Deidesheim

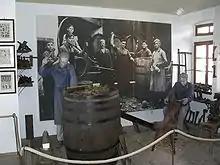
"Museum für Weinkultur"

The "Geißbockversteigerung" (literally “Billygoat Auction”) is a folk festival in the form of a historical game that is celebrated each year on the Tuesday after Whitsun. The festival began with an old agreement with the neighbouring municipality of Lambrecht under which each year to pay off debts for woodland and meadow rights within Deidesheim's limits, a billygoat had to be delivered by Lambrecht, which was then auctioned, with the proceeds going to Deidesheim's benefit. This historical situation grew over time into a folk festival.